Empire of Fear: Inside the Islamic State

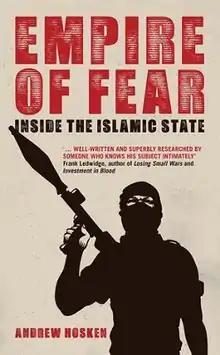

Empire of Fear: Inside the Islamic State is a book by Andrew Hosken, a BBC reporter specialized on the Islamic State. Said book deals with the Islamic State, the conditions which led to its creation, its funding and its future plans for expansion.